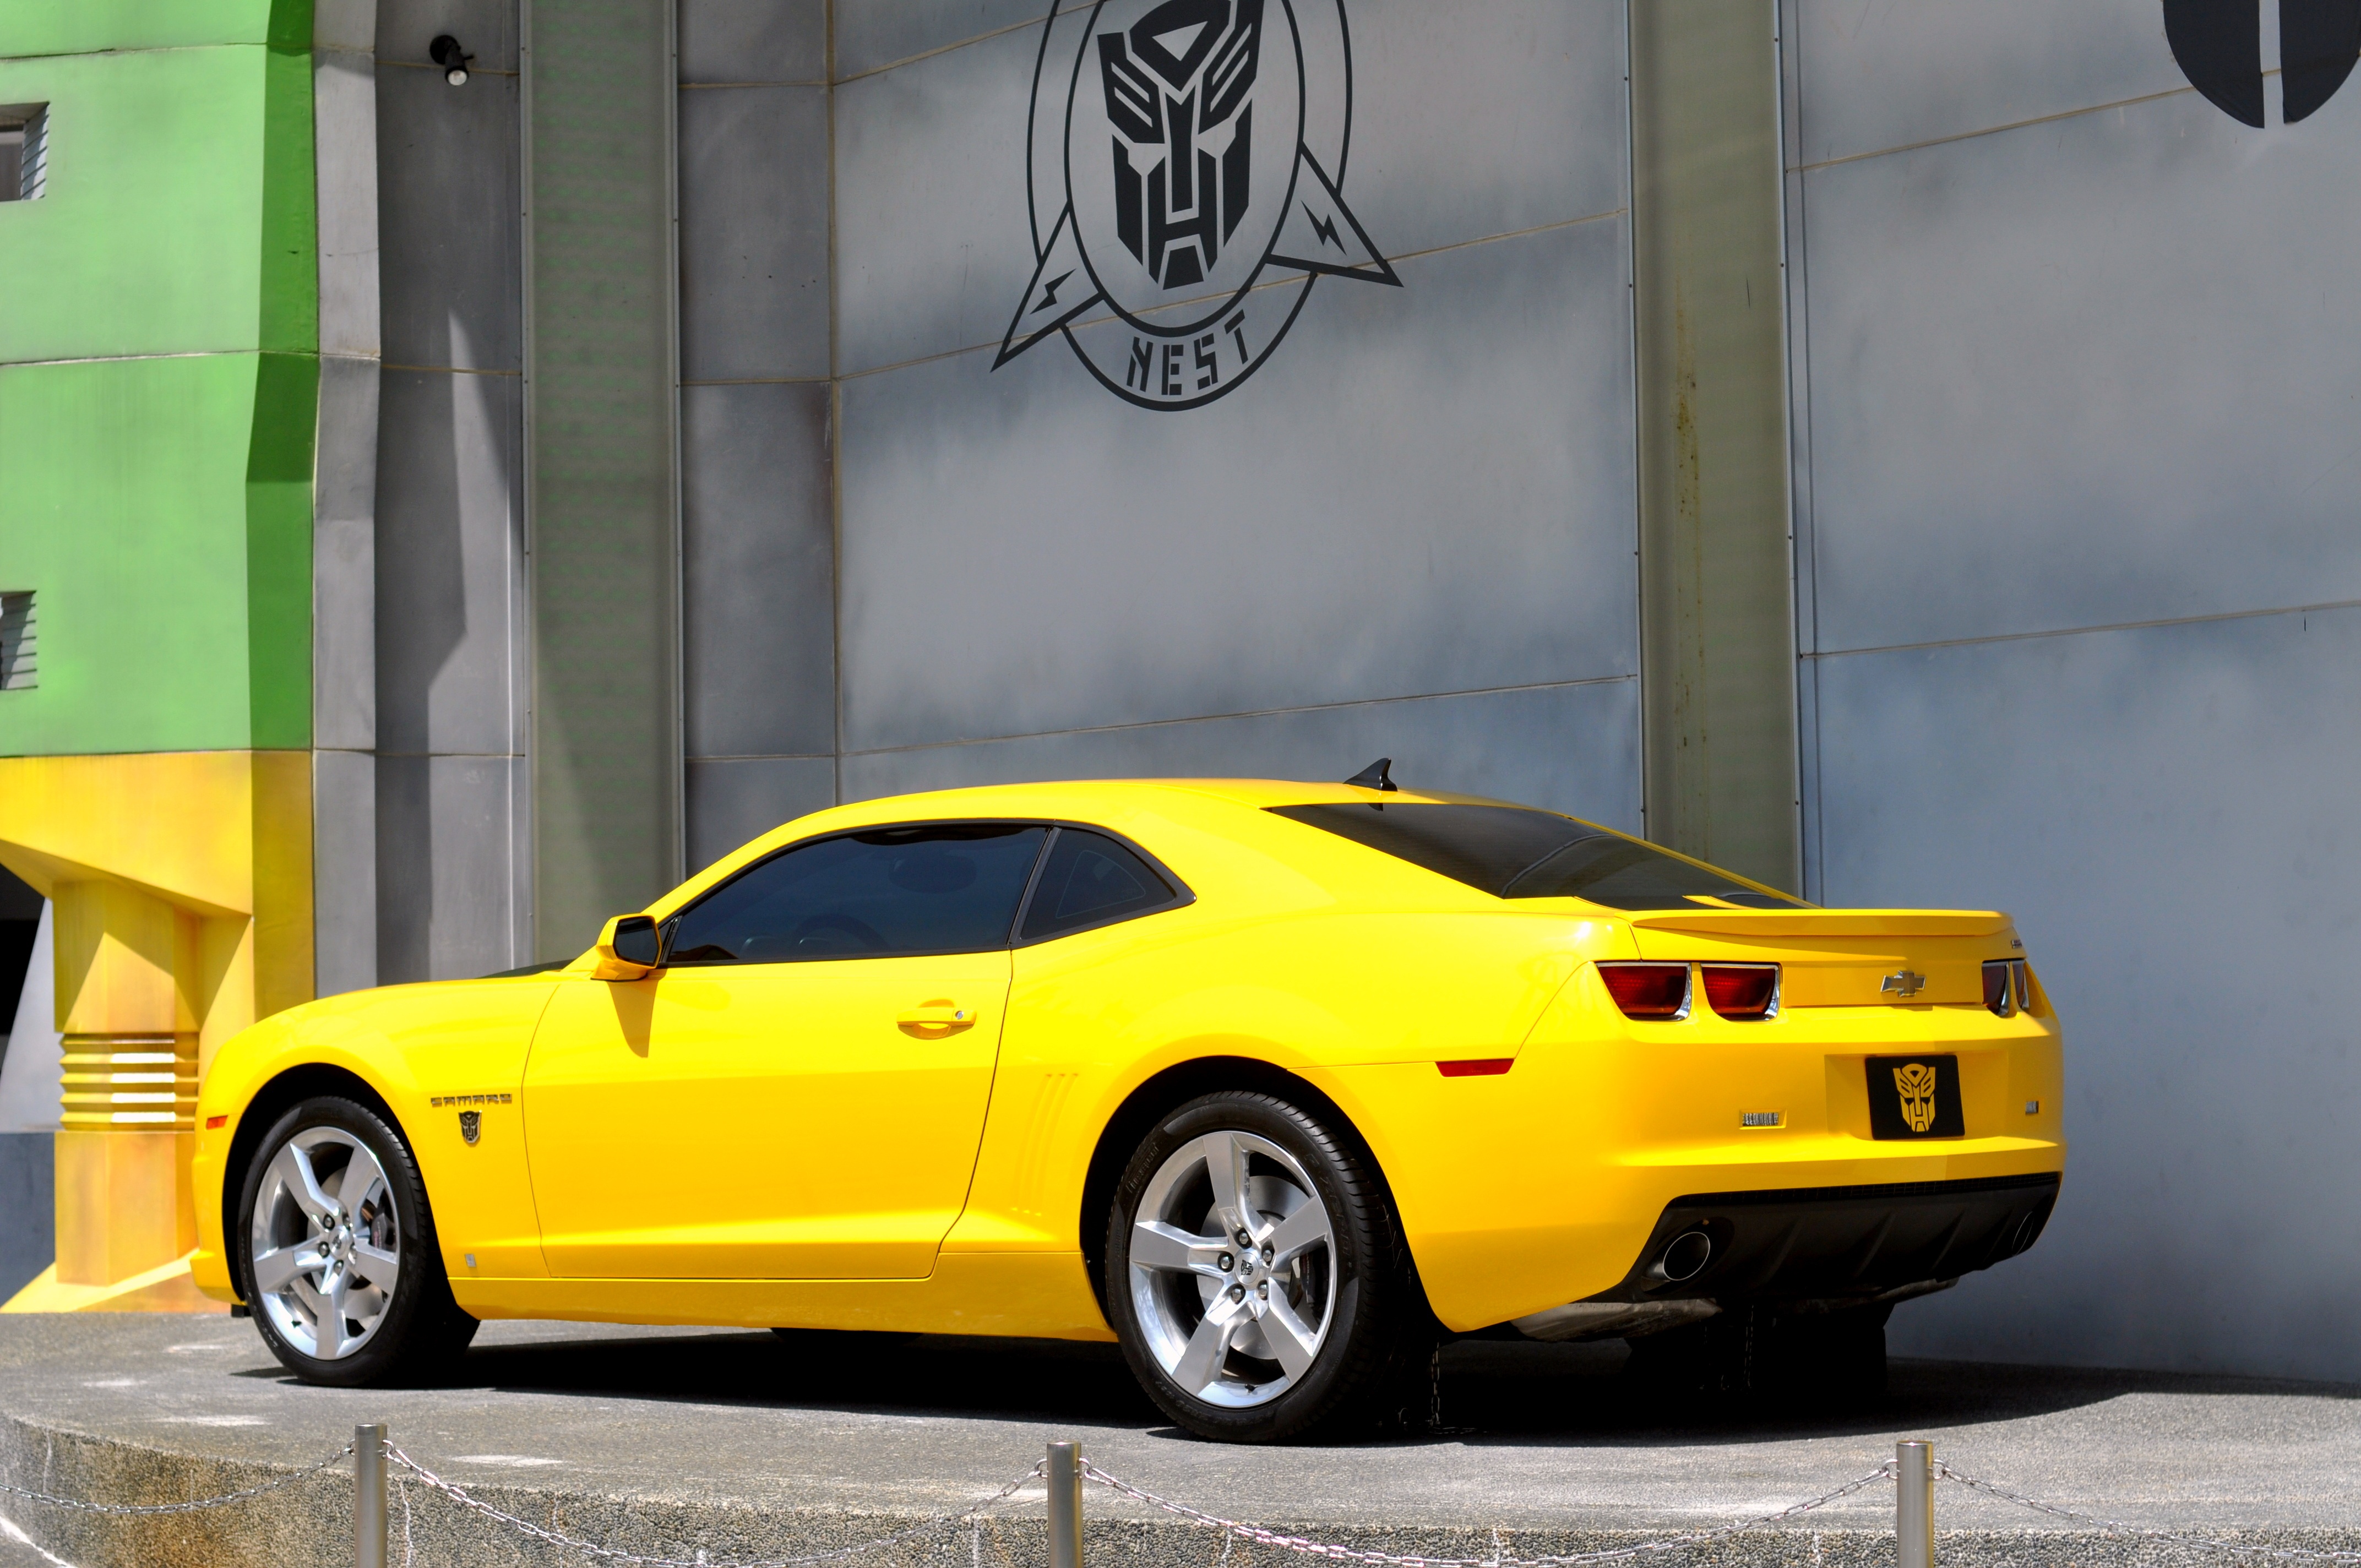
car, wheel, vehicle, sports car, bumper, muscle car, supercar, chevrolet, coupe, transformers, movie, bumblebee, land vehicle, automobile make, automotive exterior, automotive design, luxury vehicle, chevrolet camaro